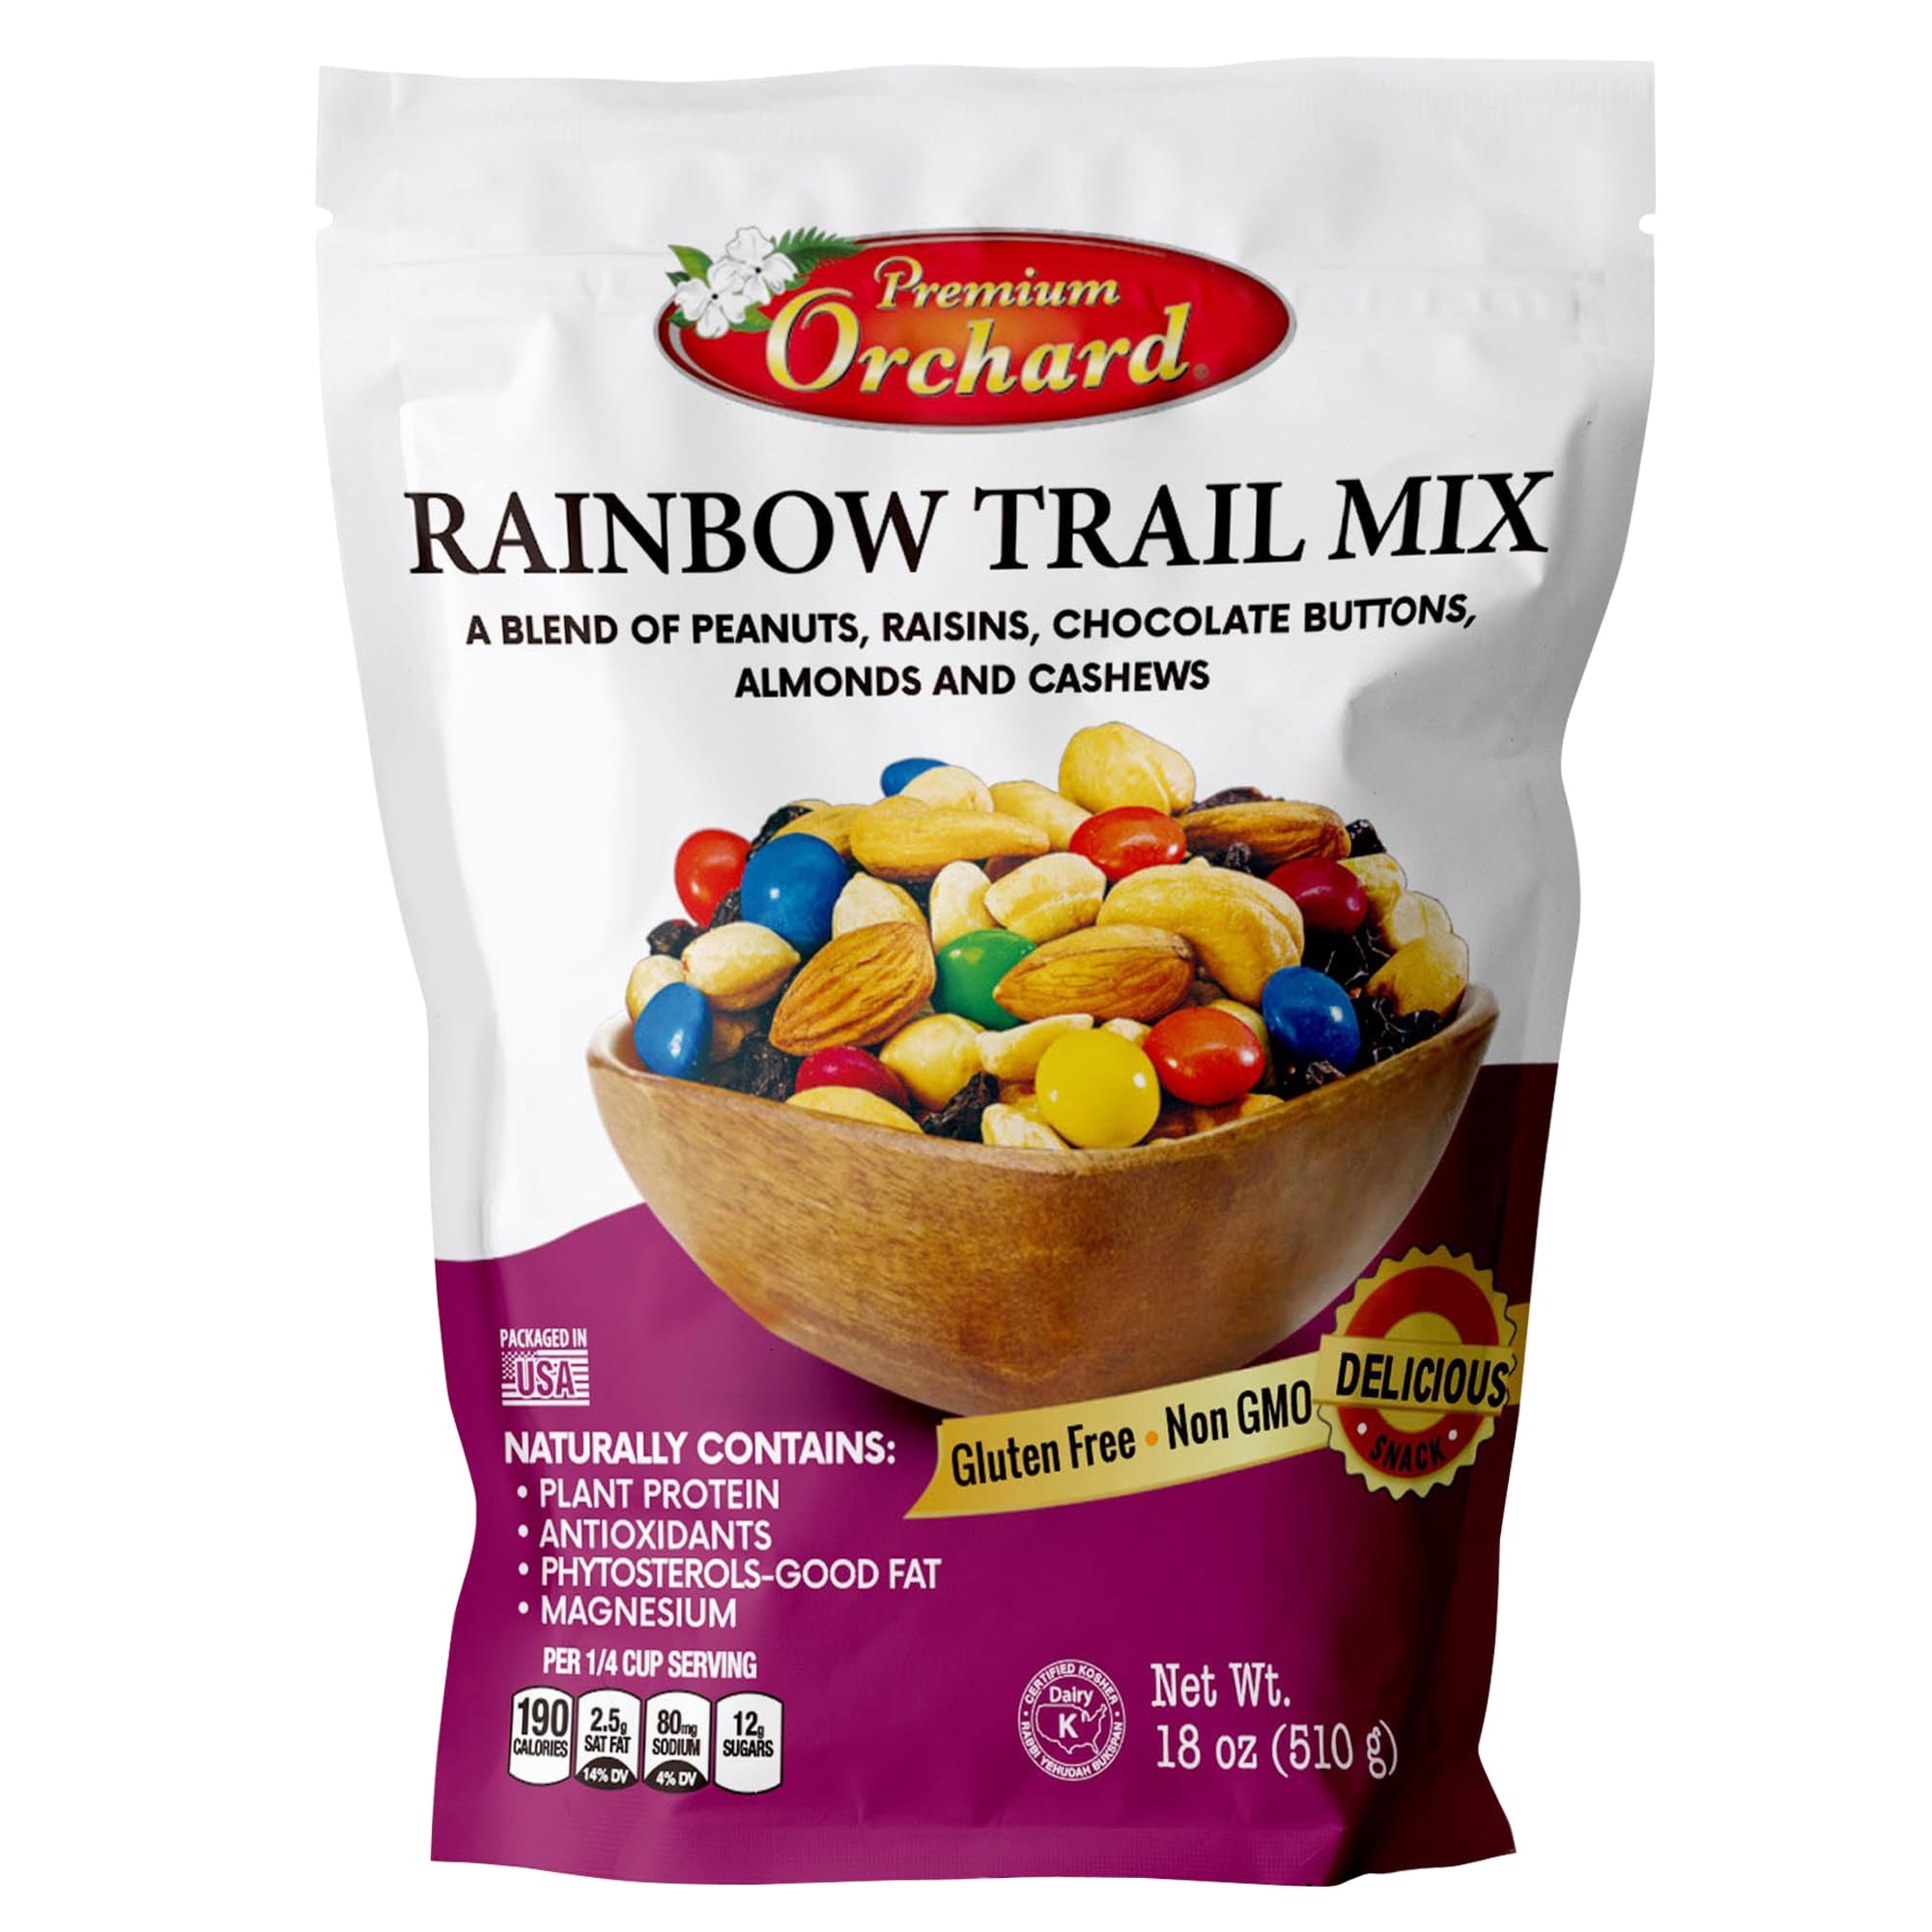
Item Name: MIXED NUTS Rainbow Trail Mix by Premium Orchard - Healthy Trail Mix Variety Pack Peanuts Raisins Cashews Almonds Chocolate Buttons Heart Healthy Snacks for Adults and Kids Snacks Gluten Free Snacks
Bullet Point 1: High Protein Trail Mix - Nut lovers can't get enough of our healthy trail mix filled with a rich, chocolately taste! With a blend of lightly salted peanuts, raisins, chocolate pieces, almonds and cashews, enjoy sweet and salty crunch in every bite.
Bullet Point 2: High Protein Snacks - This gluten free, non GMO mixture of nuts naturally contains plant based protein, antioxidants, Phytosterols (good fat), low sodium, magnesium, iron and potassium. Sustain long lasting energy and lower LDL (bad) cholesterol.
Bullet Point 3: The Best Trail Mix - It is well known that nuts and dried fruit can help curb your appetite and reduce your sugar intake. Nuts are a good source of heart healthy Omega-3 fatty acids, folate, protein, fiber, vitamins, minerals and antioxidants.
Bullet Point 4: High Quality - Premium Orchard products abide by top standards of quality, consistency and specialty. We prioritize superior quality, while maintaining the highest standards in food quality and safety. We are Kosher and HACCP certified.
Bullet Point 5: Fresh and Tasty - Comes in a convenient resealable bag to maintain freshness. Premium Orchard products are the most delicious and nutritious snacks. Try our Yogurt Trail Mix, Pumpkin Seeds, Sunflower Seeds, Dried Fruits and Nuts Trail Mix and more.
Product Description: <p>Rainbow Trail Mix (Peanut, Raisin, Almond, Cashew and Chocolate)</p><p>Healthy Snack</p><p>A rich and chocolately blend that combines savory and crunchy nuts with colorful chocolate candy that not only provides good healthy benefits, but also fulfills sweet cravings and brings you back to your childhood in a nostalgic way. This combination is high in protein and healthy fats, 100% all natural, gluten free and paleo friendly to satisfy every lifestyles.</p><p>Better Health</p><p>Eat our Rainbow Trail Mix anywhere, anytime. Curb your appetite and reduce your cravings with this all-natural healthy snack. Perfect for adults and kids. Great for camping, sports, hiking and other activities. Contains plant proteins, potassium, magnesium, antioxidants, Phytosterols (healthy fats), fiber, iron, protein and calcium. Trans fat and cholesterol free.</p><p>Our Story</p><p>Since 1986, Mixed Nuts Inc has processed, dry roasted and packaged a full line of nuts, seeds and dried fruits in Los Angeles, California. Every ingredient is chosen with care from only the finest suppliers. All domestic raw nuts are brought directly from growers. Our imported products are all brought from the main source in their country of origin.</p><p>Carefully Sourced</p><p>Many of our delicious ingredients are locally sourced from California, Oregon and Texas. Our ingredients are also sourced from top of the line suppliers from countries around the globe, including Bulgaria, Thailand, Argentina, Vietnam, Brazil and Chile. All items go through rigorous inspections to ensure that our customers receive the best products made from high quality ingredients.</p><p>About Us</p><p>Our Premium Orchard brand has been a vital component to the success of Mixed Nuts Inc. We are well known for our dry roasting and flavoring for a variety of mixes. Our process begins and ends with quality. We are a direct single source competitive supplier. We are a family owned, American made small business.</p>
Value: 18.0
Unit: Ounce

Price: 17.5